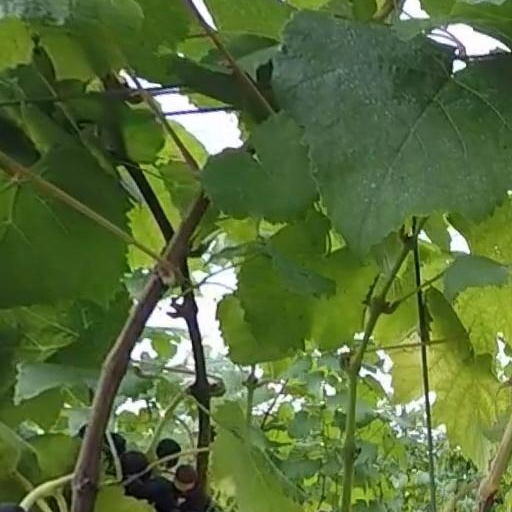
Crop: grape